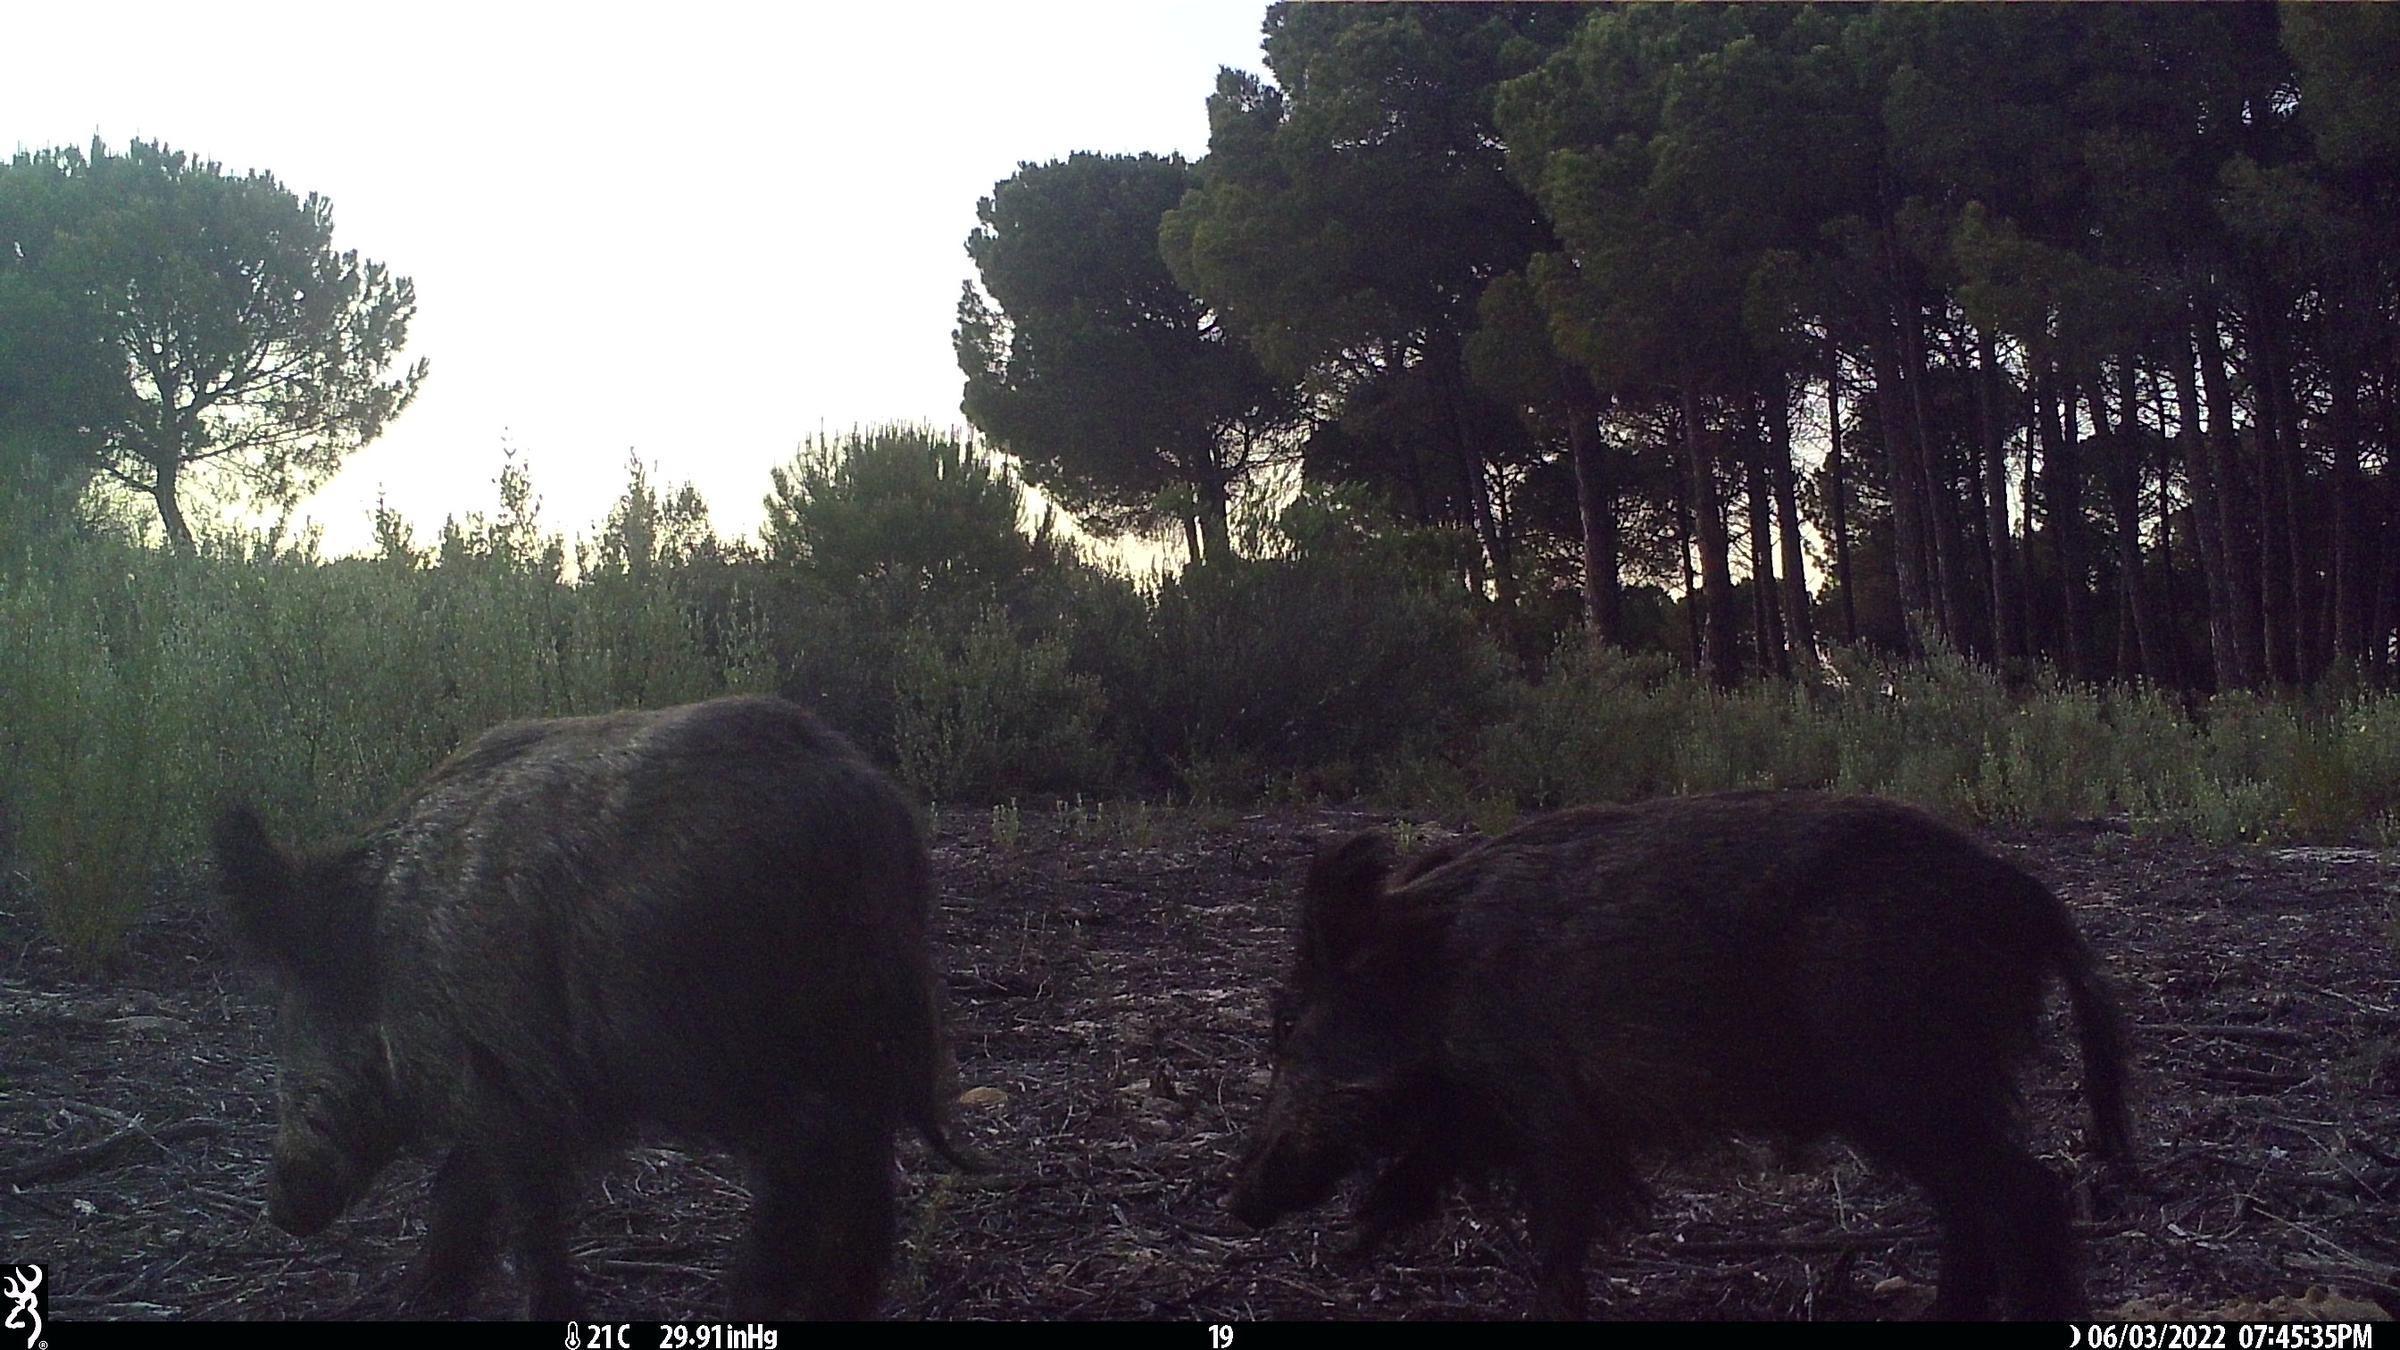
Species: Sus scrofa